Warmadewa University

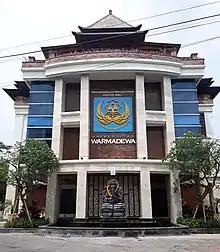
Warmadewa University main campus

On November 12, 1983, at the Korpri Bali Regional Working Meeting in Kertasabha Denpasar, the Head of the Korpri Unit of Udayana University, Prof. Drs. Putu Kuna Winaya proposed the establishment of Korpri University, with the basic principle of "affordable education costs and guaranteed quality" which was developed into "quality, integrity and environmental awareness". The proposal to establish this university was intended as an effort to accommodate the aspirations of the community that had not been accommodated in State Universities. After receiving permission from the Korpri Center, the Head of the Korpri Bali Management (Drs. Sembah Subhakti) and the Head of the Korpri Unit of Udayana University (Prof. Drs. Putu Kuna Winaya) agreed to establish Korpri University.